Co-op Block and J. N. Ireland Bank

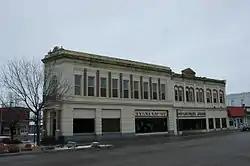
The edifice in 2010

The Co-op Block and J. N. Ireland Bank is a commercial block in Malad City, Idaho. It was added to the National Register of Historic Places on April 18, 1979.